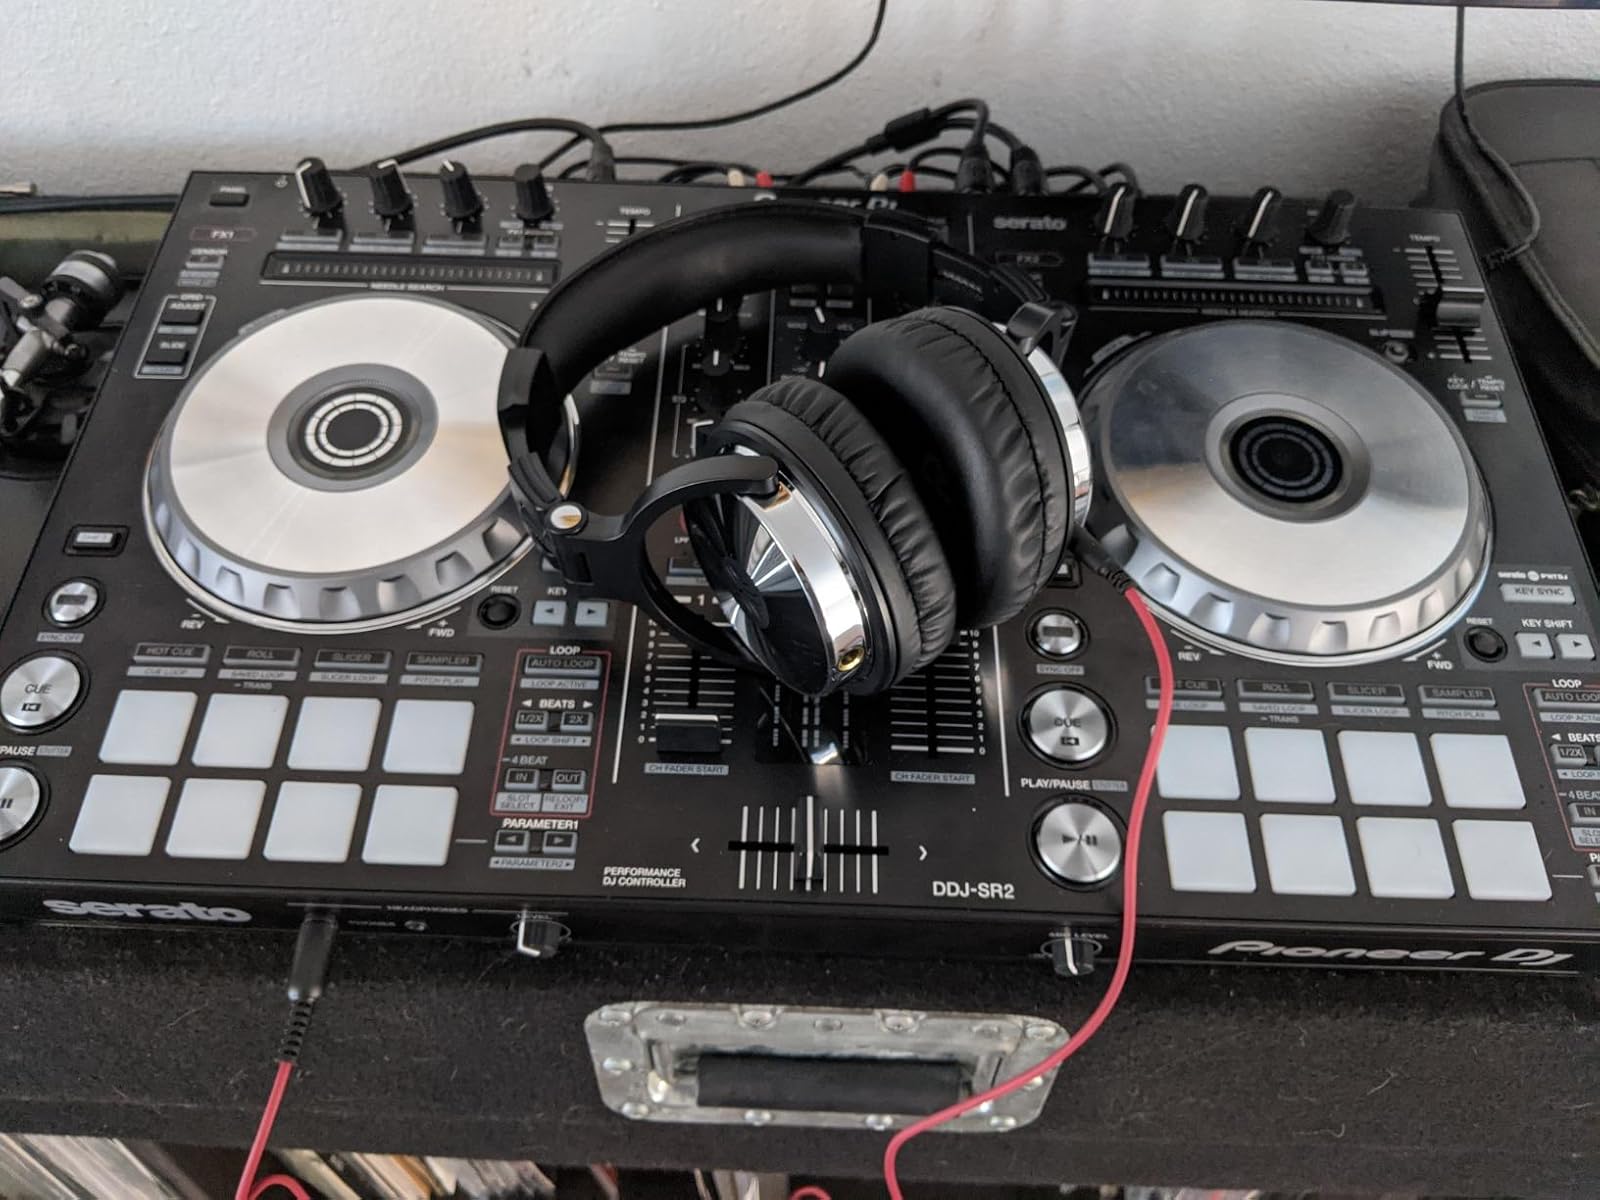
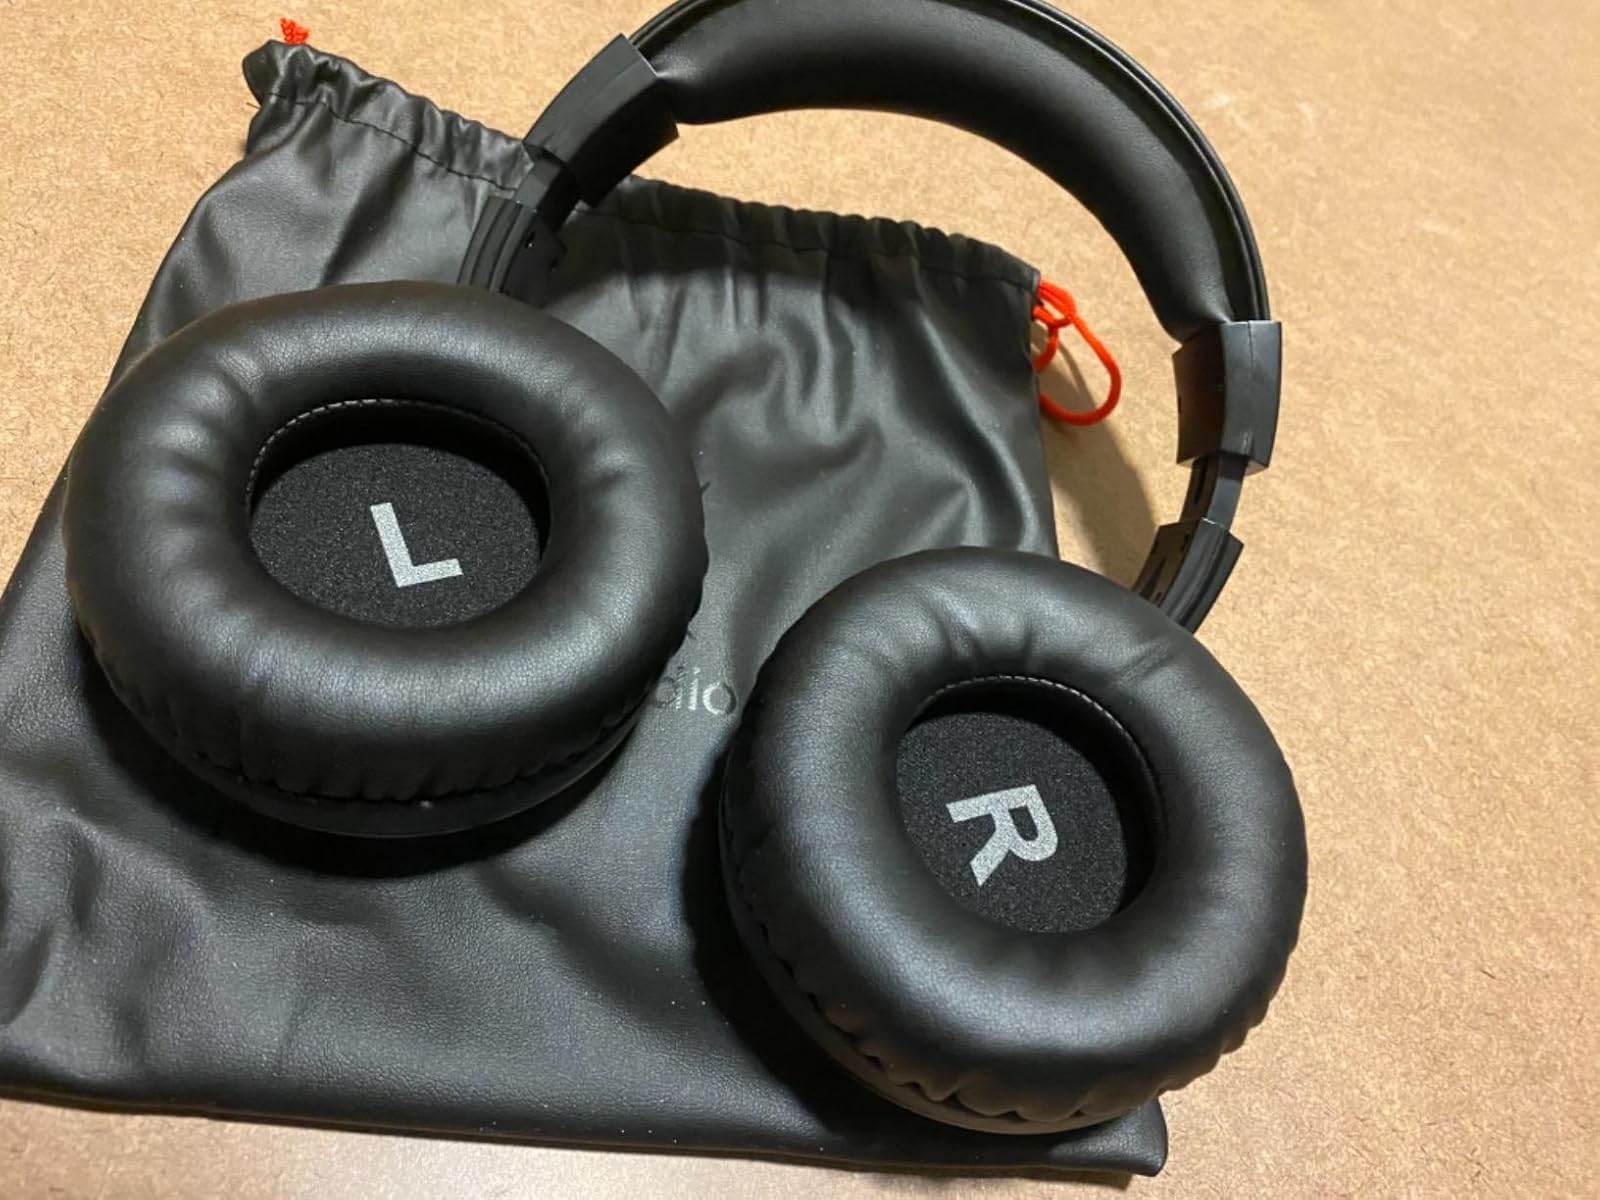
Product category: headphones
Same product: yes